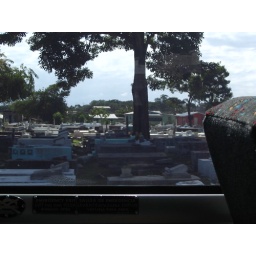
They make tombs above ground because the water table is so high. This is 15 miles inland.